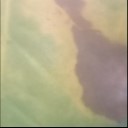
Label: Leaf_rust